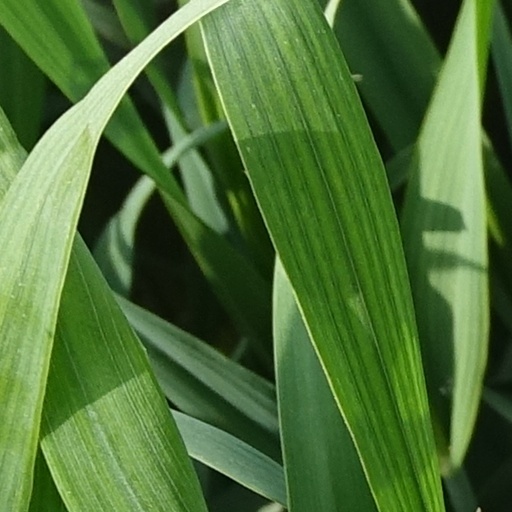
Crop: wheat